India

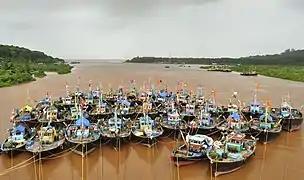
Fishing boats lashed together in a tidal creek in Anjarle village, Maharashtra

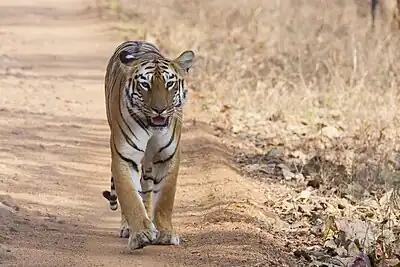
India has the majority of the world's wild tigers, approximately 3,170 in 2022.

Historians consider India's modern age to have begun sometime between 1848 and 1885. The appointment in 1848 of Lord Dalhousie as Governor General of the East India Company set the stage for changes essential to a modern state. These included the consolidation and demarcation of sovereignty, the surveillance of the population, and the education of citizens. Technological changes—among them, railways, canals, and the telegraph—were introduced not long after their introduction in Europe. However, disaffection with the company also grew during this time and set off the Indian Rebellion of 1857. Fed by diverse resentments and perceptions, including invasive British-style social reforms, harsh land taxes, and summary treatment of some rich landowners and princes, the rebellion rocked many regions of northern and central India and shook the foundations of Company rule. Although the rebellion was suppressed by 1858, it led to the dissolution of the East India Company and the direct administration of India by the British government. Proclaiming a unitary state and a gradual but limited British-style parliamentary system, the new rulers also protected princes and landed gentry as a feudal safeguard against future unrest. In the decades following, public life gradually emerged all over India, leading eventually to the founding of the Indian National Congress in 1885.